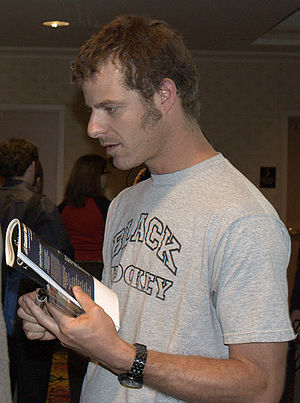
Matt Stone
Matt Stone er den ene af skaberne bag tv-serien South Park. Han har skabt serien sammen med Trey Parker.